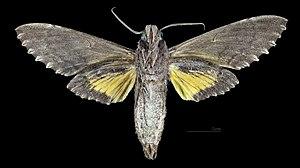
Isognathus leachii est une espèce d’insectes lépidoptères de la famille des Sphingidae, de la sous-famille des Macroglossinae, de la tribu des Dilophonotini.